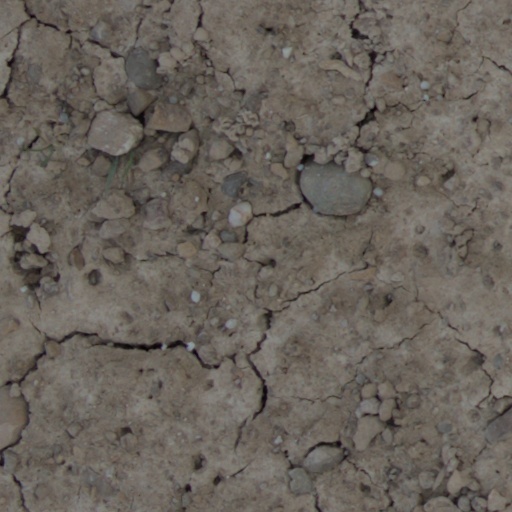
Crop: wheat